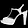
Label: Sandal